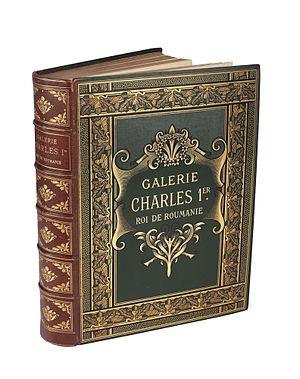
Tableaux anciens de la Galerie Charles Ier, Roi de Roumanie - Léo Bachelin (1857 - 1930)Română: Leo Bachelin, ""Tableaux anciens de la Galerie Charles Ier, Roi de Roumanie"", Paris, 1898, cu 74 heliogravuri"